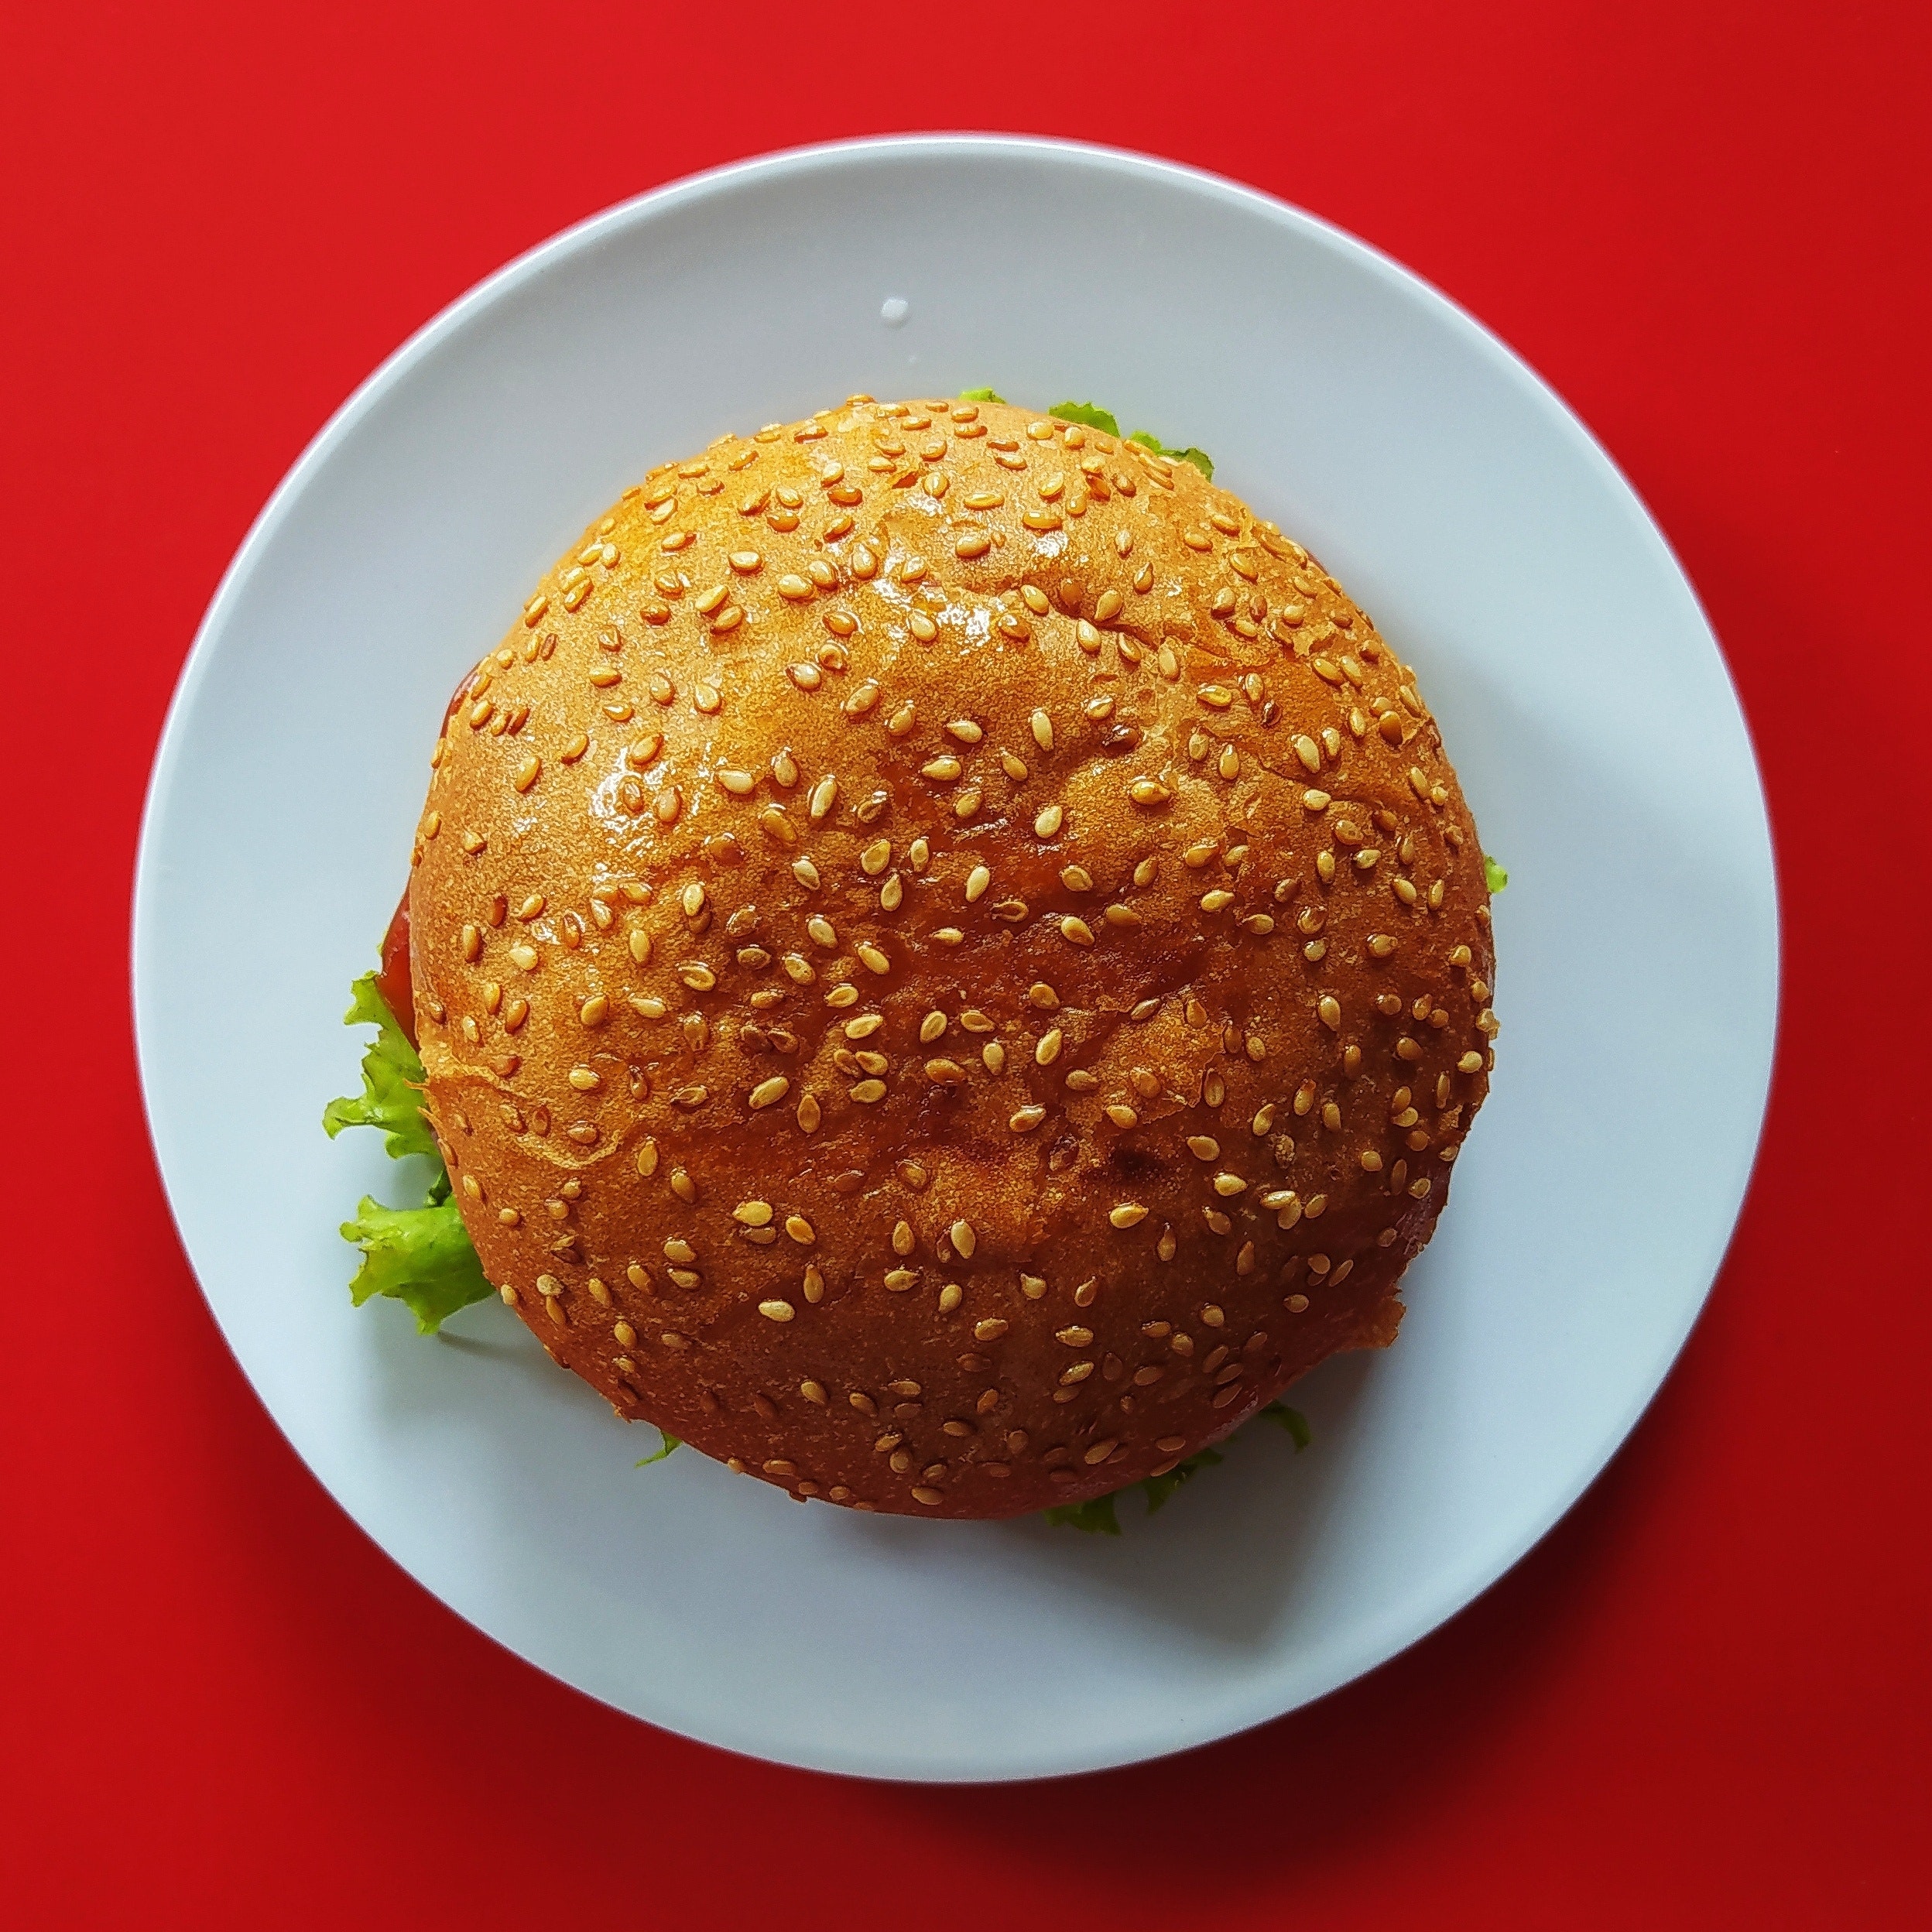
food, ingredient, helmet, recipe, cuisine, fast food, dish, produce, baked goods, dessert, natural foods, comfort food, sphere, american food